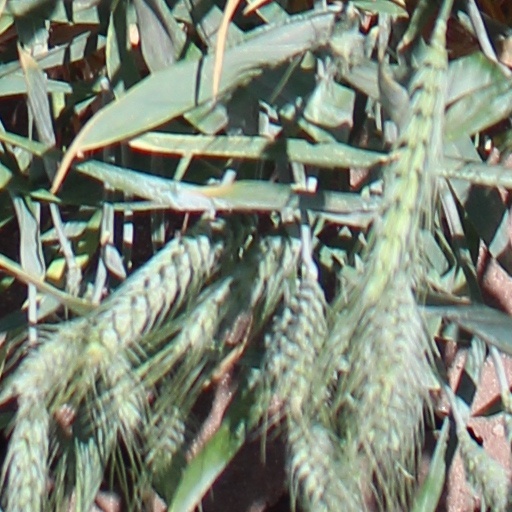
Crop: wheat